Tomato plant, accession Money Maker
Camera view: vertical (180 deg); turntable rotation: 0 degrees
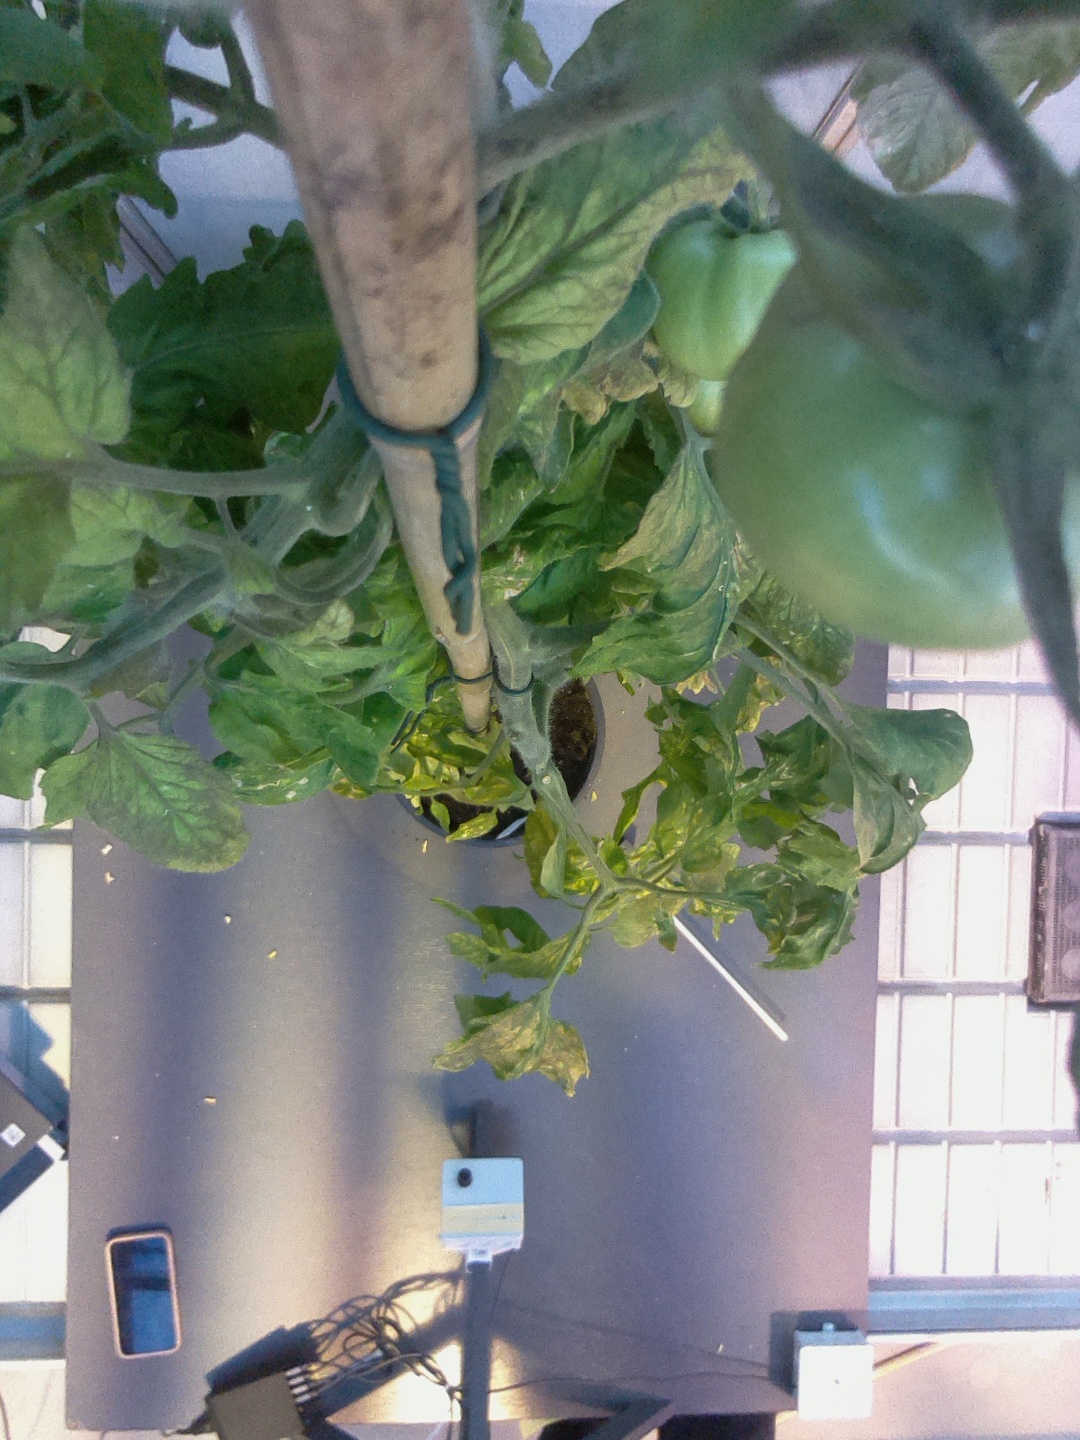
BBCH growth stage 79: 90% -100% of final fruit size